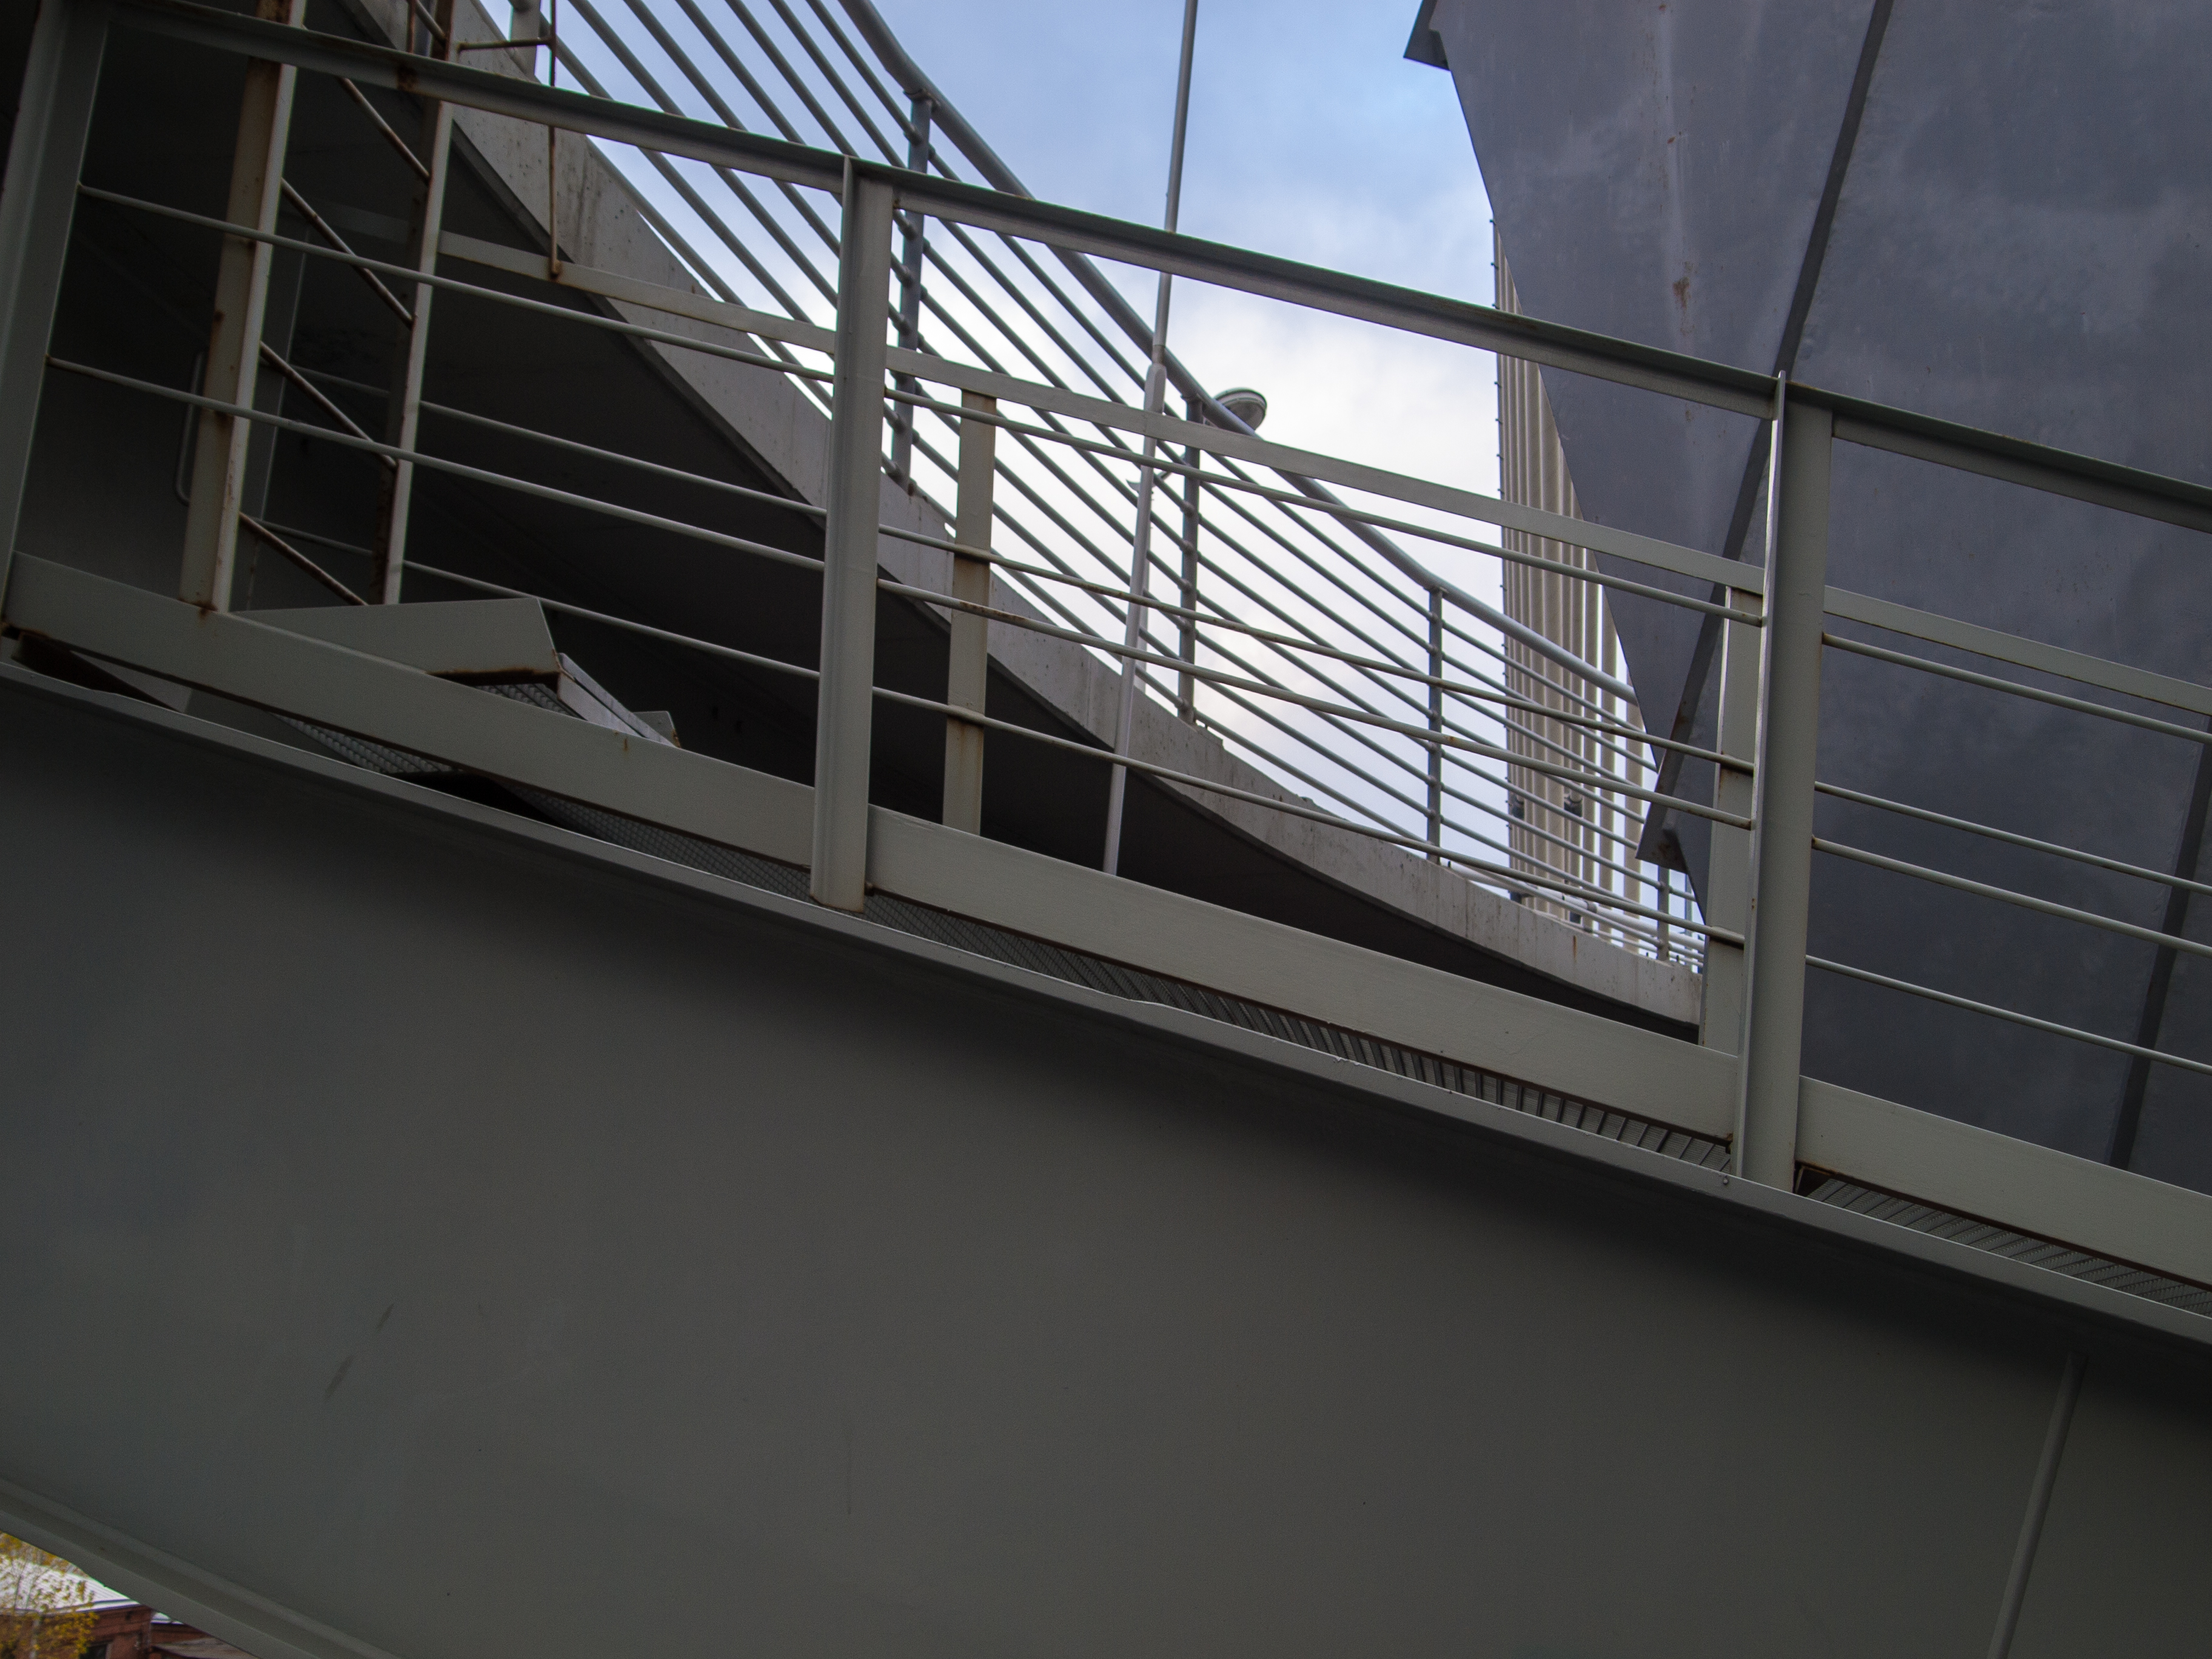
images, sky, composite material, glass, metal, handrail, aluminium, fixture, facade, steel, bridge, daylighting, transparency, guard rail, rectangle, fence, roof, shade, cloud, automotive exterior